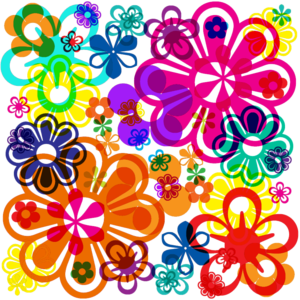
Le mouvement hippie est un courant de contre-culture apparu dans les années 1960 aux États-Unis, avant de se diffuser dans le reste du monde occidental. Les hippies, issus en grande partie de la jeunesse nombreuse du baby boom de l'après-guerre, rejetaient les valeurs traditionnelles, le mode de vie de la génération de leurs parents et la société de consommation.
Le psychédélisme est un mouvement de contre-culture apparu dans le milieu des années 1960 qui s'occupe des corrélations entre les sens et les activités psychiques, dans un contexte artistique, généralement en rapport avec des psychotropes, ou des molécules similaires, présentes dans certains végétaux ou obtenues par synthèse...